Movie projector

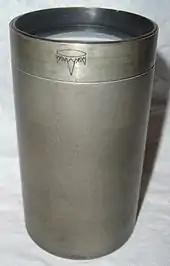
Imaging lens "Diastar" of an Askania 35 mm movie projector (focal length: 400 mm)

A projection objective with multiple optical elements directs the image of the film to a viewing screen. Projector lenses differ in aperture and focal length to suit different needs. Different lenses are used for different aspect ratios.